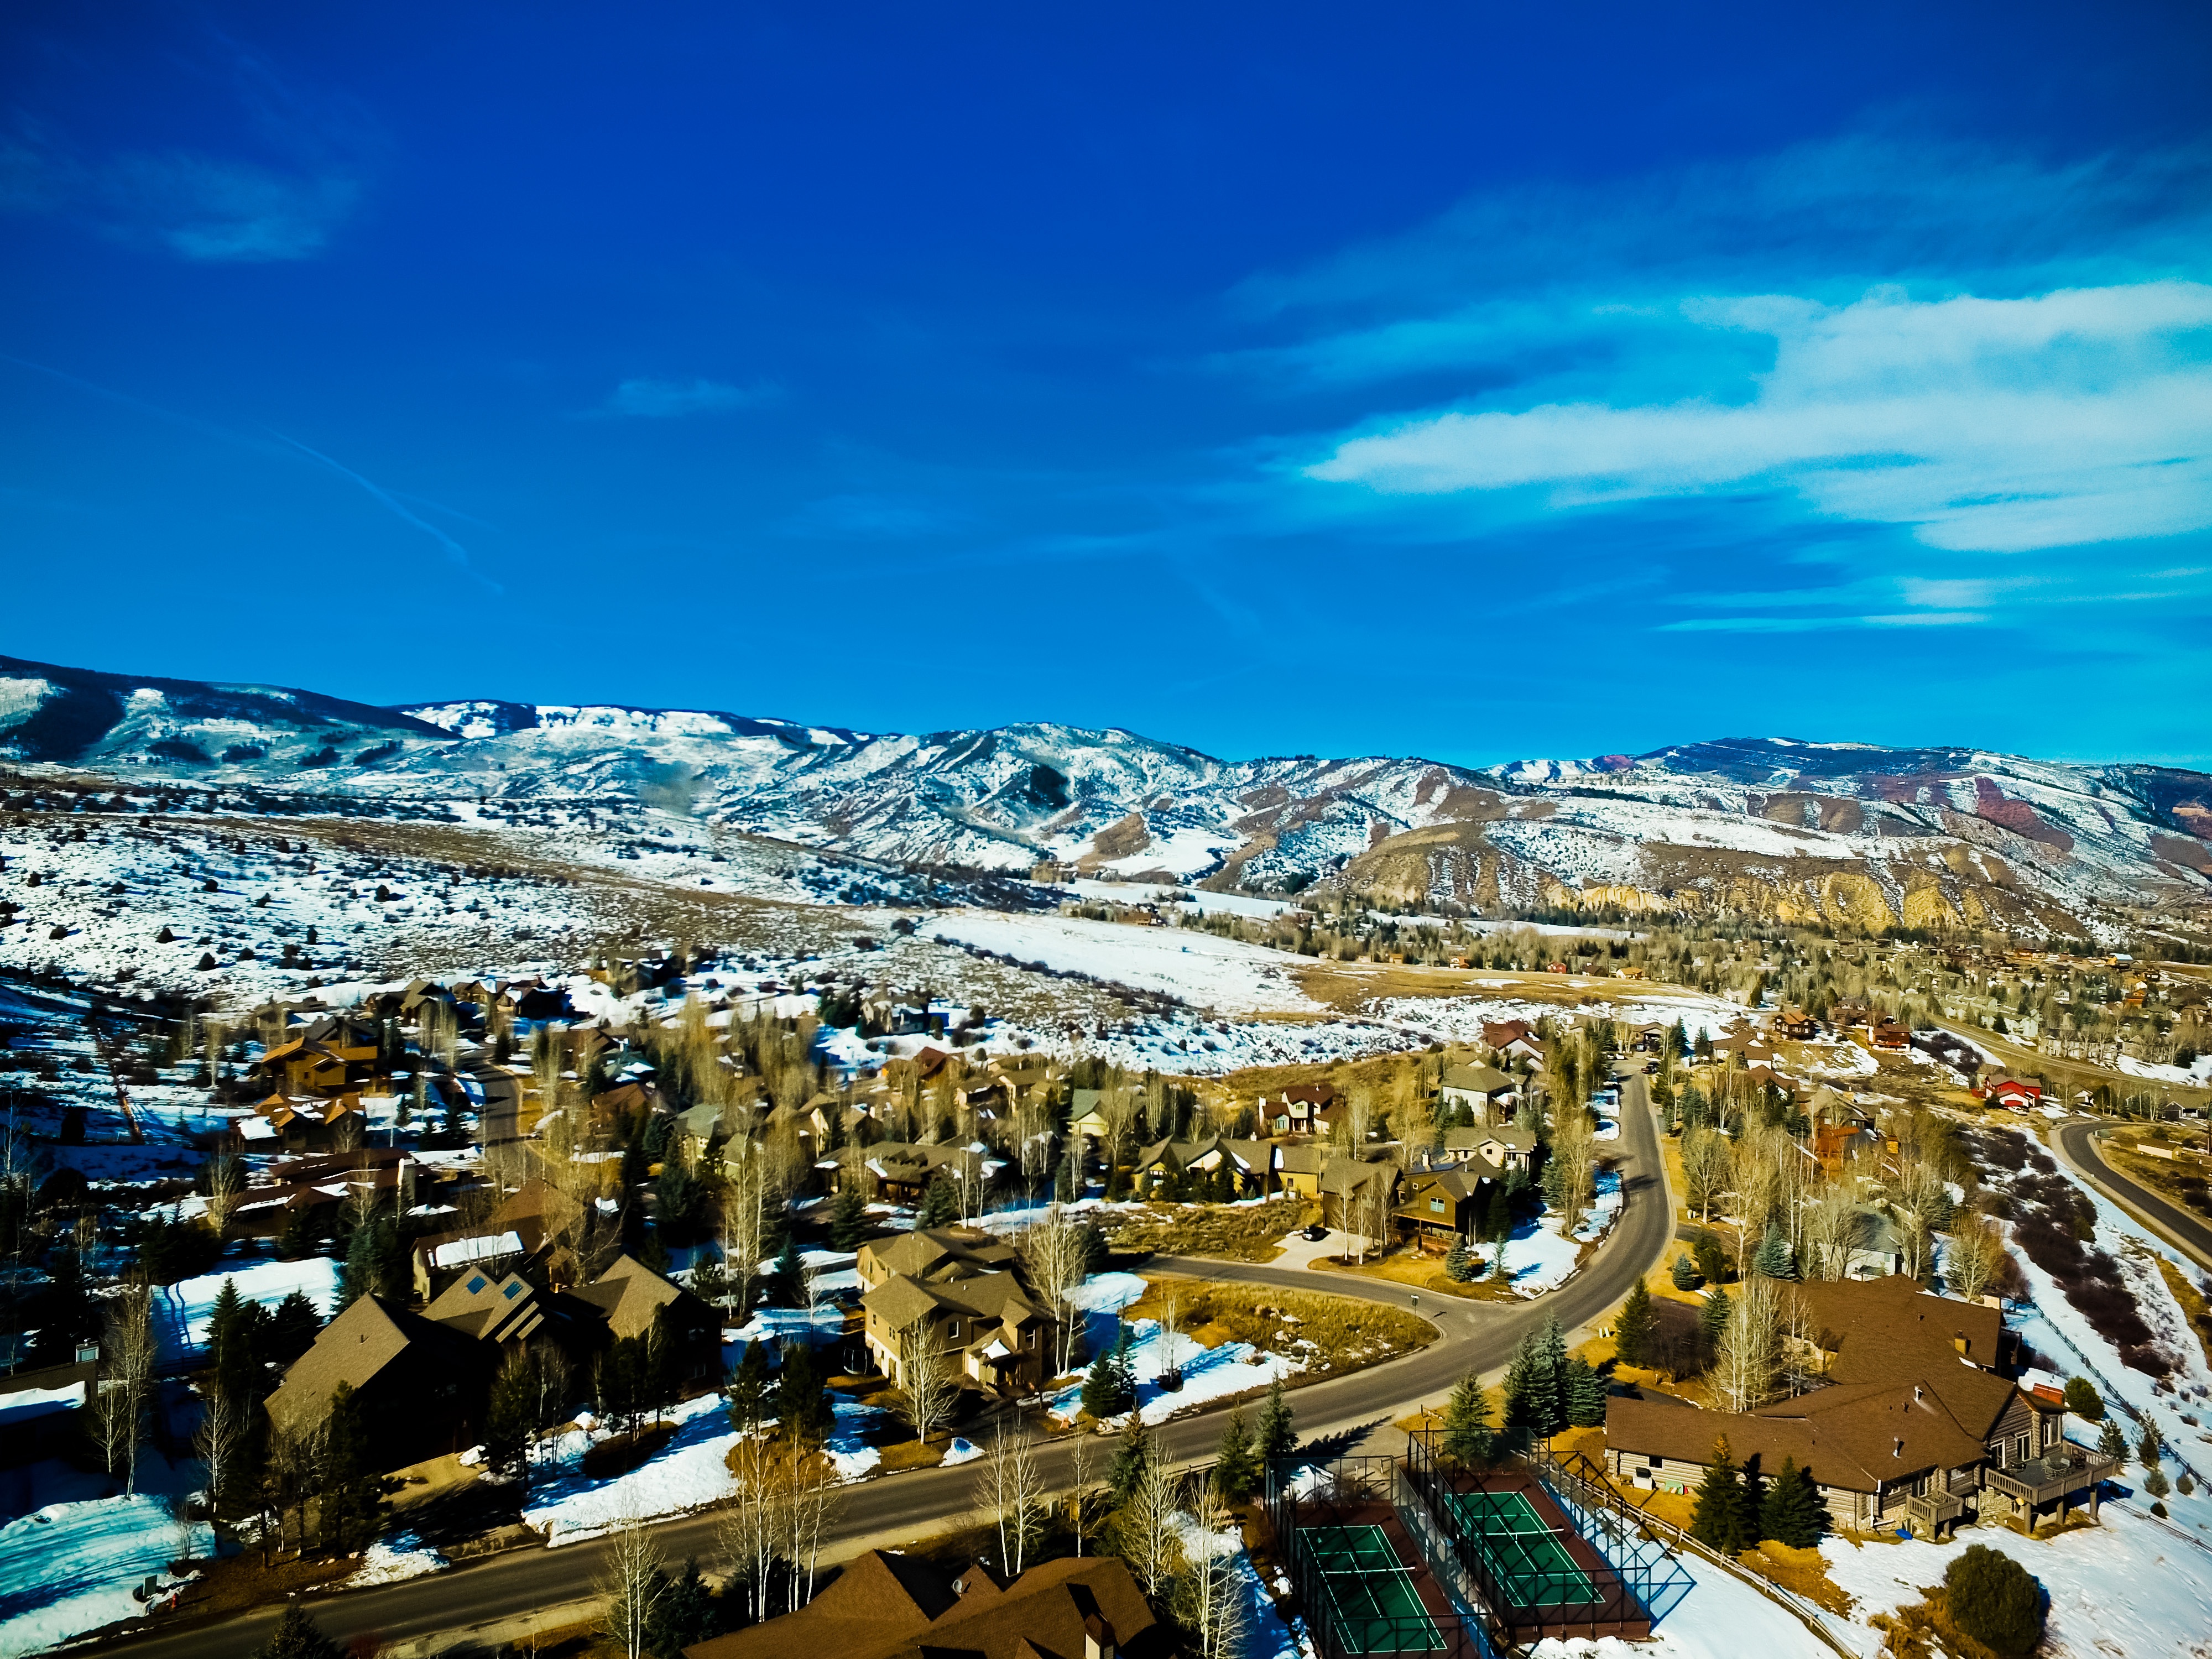
horizon, skyline, night, town, city, cityscape, panorama, evening, resort, aerial photography, residential area, human settlement